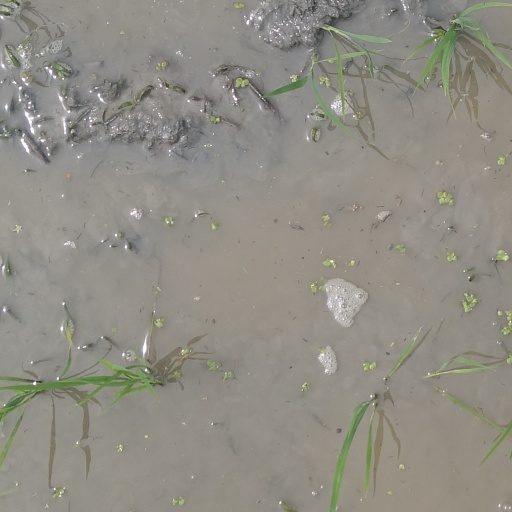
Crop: rice